Harold Hale

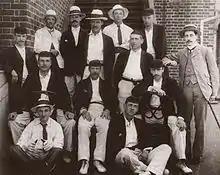
The Tasmanian cricket team that beat Victoria at the MCG in 1902–03. Harold Hale is standing fourth from left.

Hale was born in Perth in the Colony of Western Australia, the son of Matthew Hale, then Bishop of Perth and later Bishop of Brisbane. He went to school at The Hutchins School in Hobart. He toured New Zealand with the Tasmanian cricket team when he was 16, opening the bowling with Tom Kendall in the four first-class matches on the tour, taking 21 wickets at a bowling average of 9.47 runs per wicket.